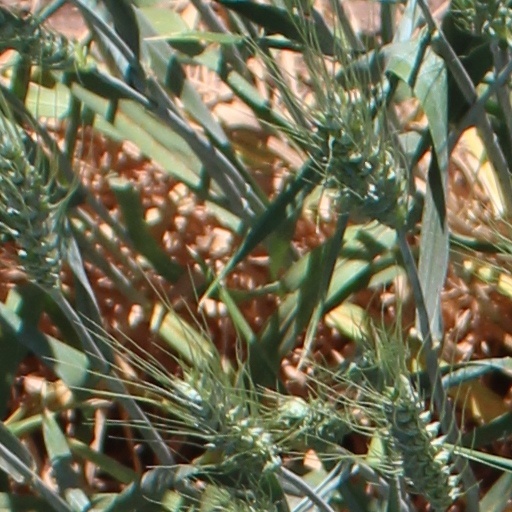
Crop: wheat